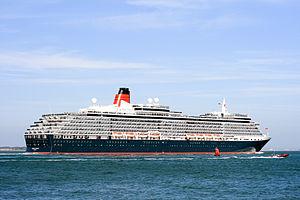
Le MS Queen Victoria est un paquebot de croisière appartenant à la compagnie Cunard Line, conçu pour remplacer provisoirement le Queen Elizabeth 2 dont le désarmement a été effectué en novembre 2008. Le voyage inaugural du Queen Victoria a commencé le 11 décembre 2007. À l'automne 2010, le Queen Elizabeth 2 est remplacé par le Queen Elizabeth qui est en fait le sister-ship du Queen Victoria.